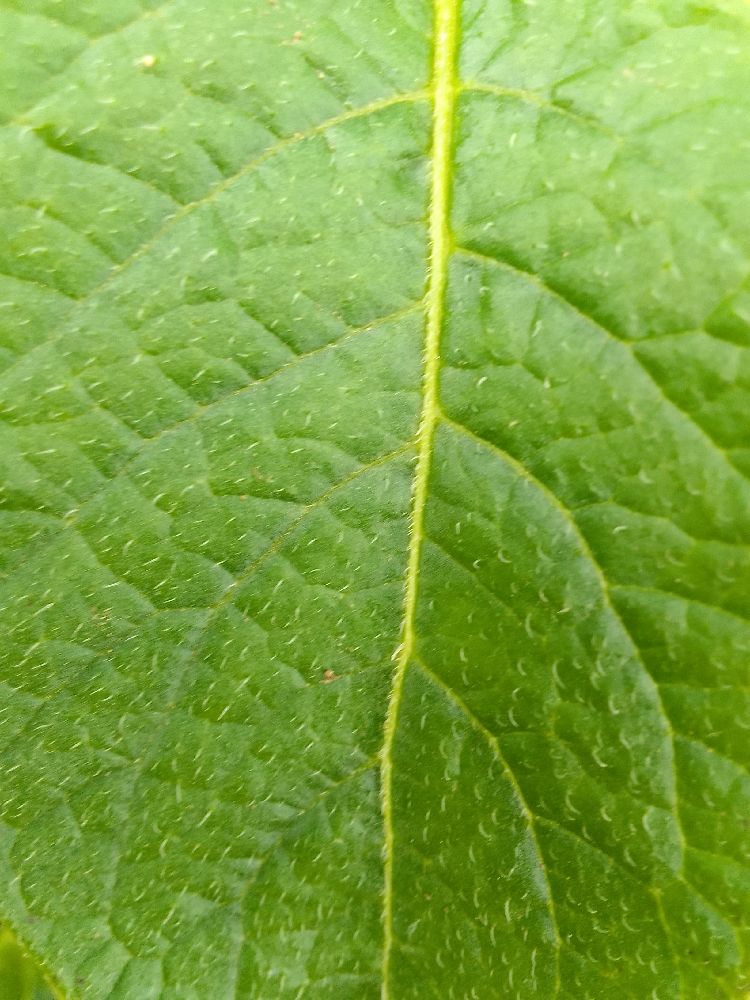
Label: Healthy